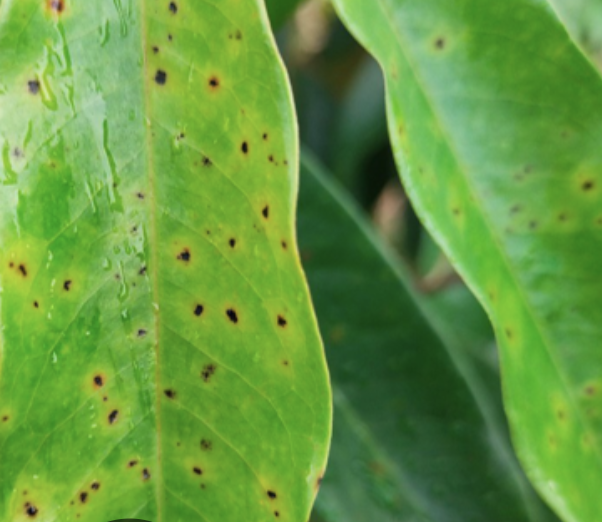
Label: canker_disease